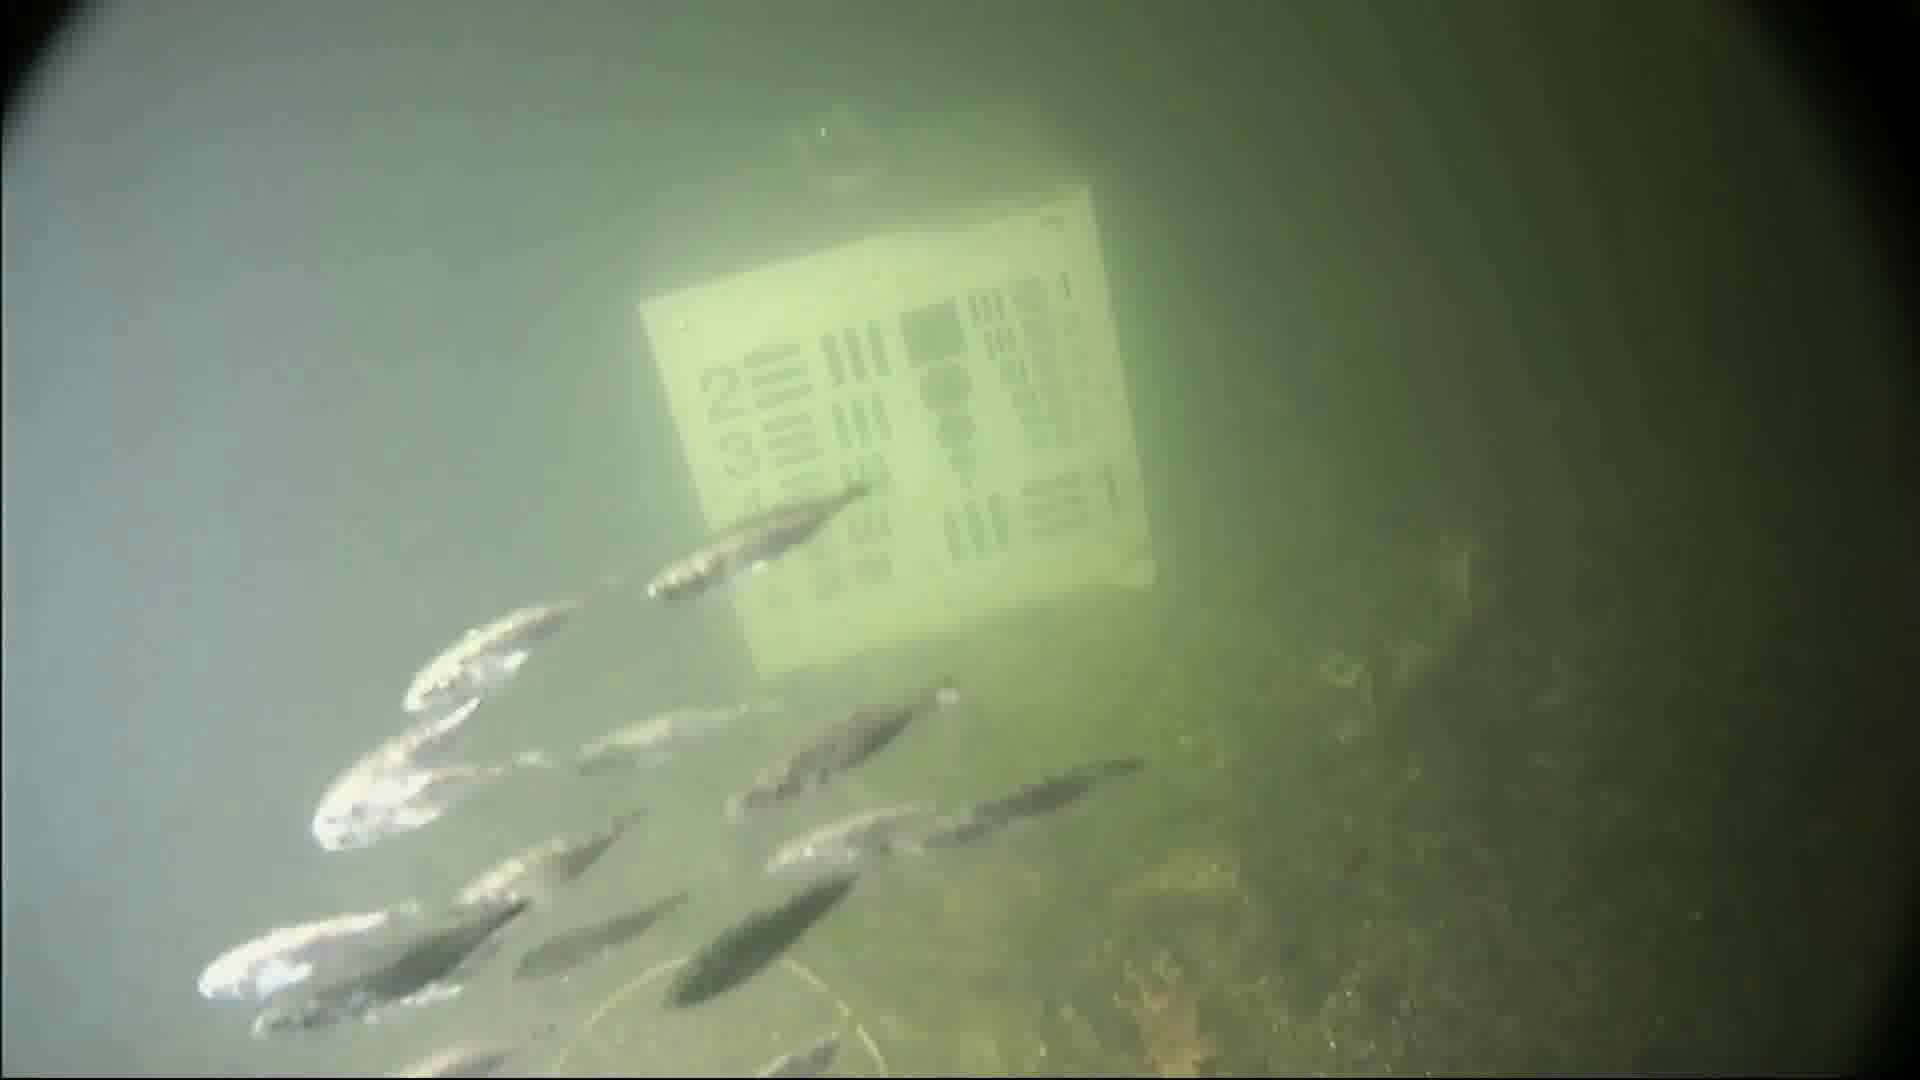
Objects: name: small_fish
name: starfish